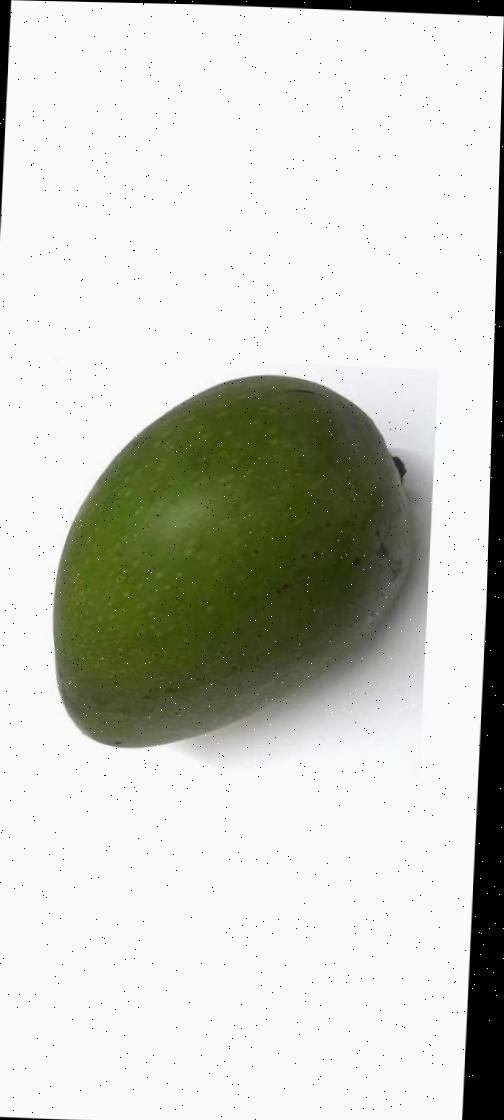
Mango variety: Ashshina Zhinuk